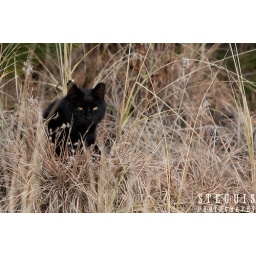
Saw this stray black cat just sitting in the grass by the beach.